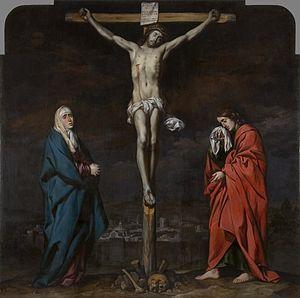
Antonio del Castillo y Saavedra est un peintre baroque espagnol du siècle d'or.